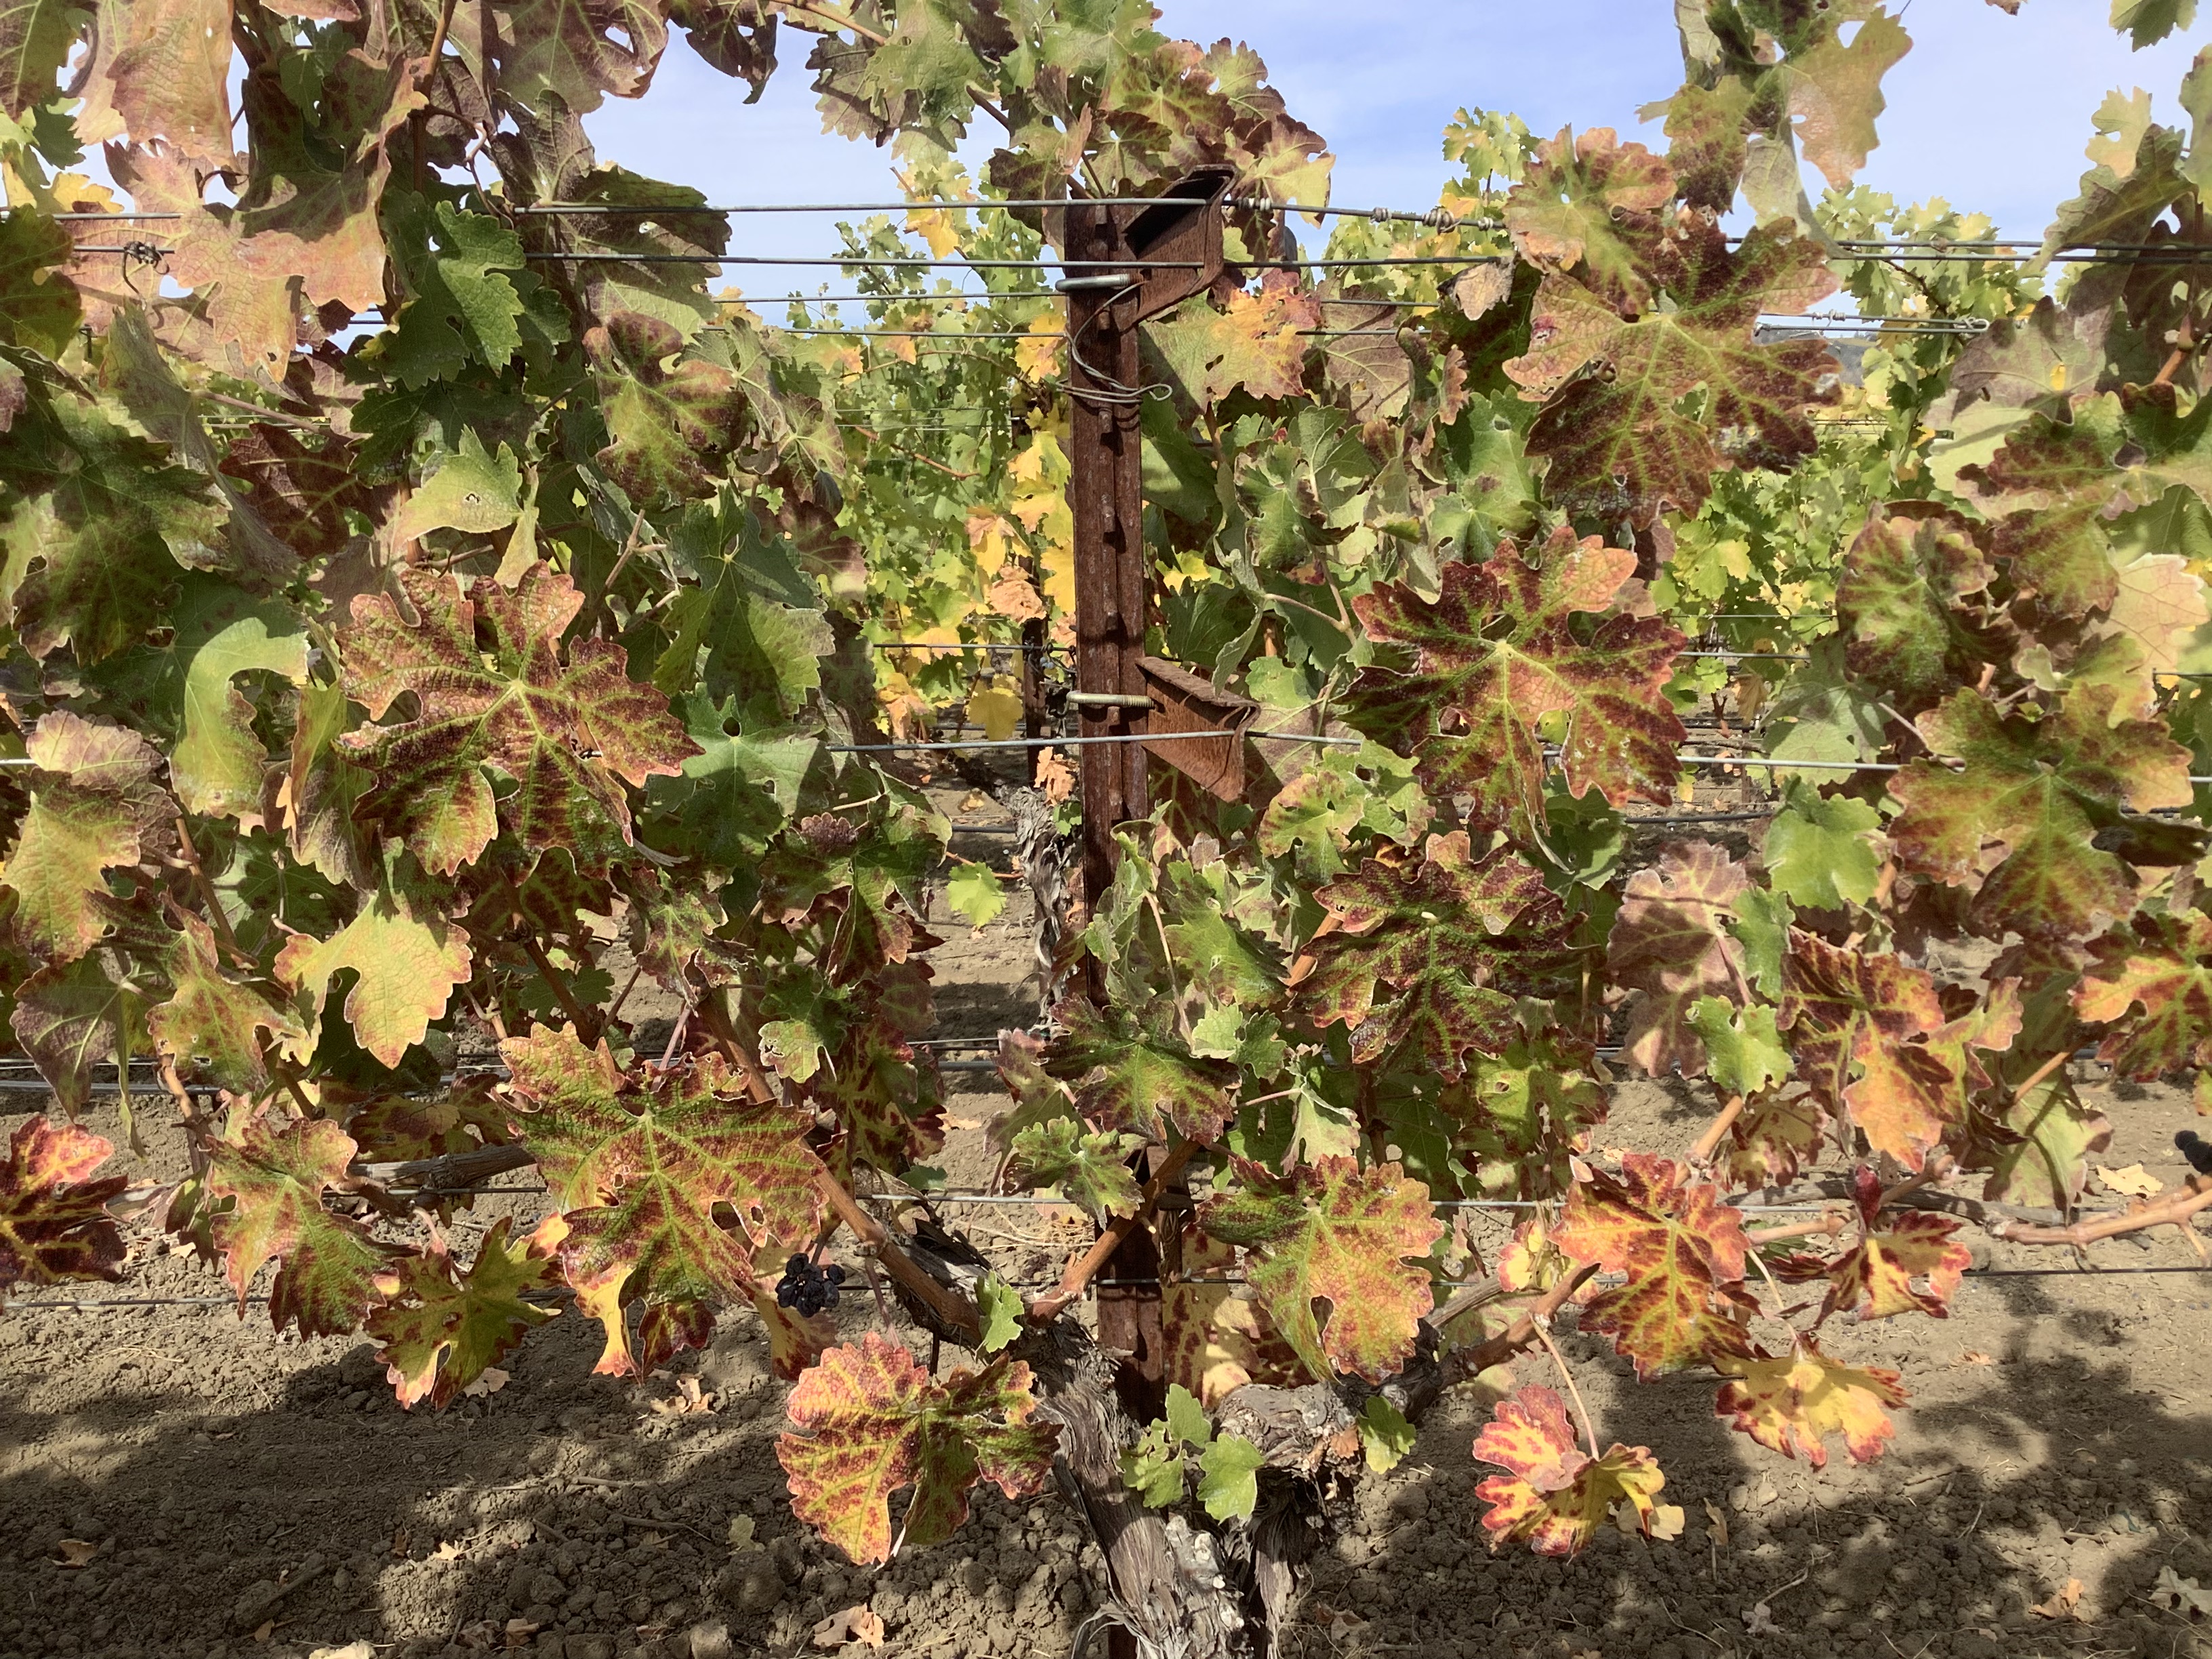
Label: Leafroll 3